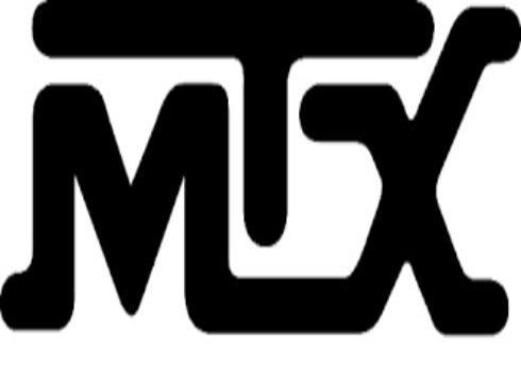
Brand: mtx audio
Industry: Leisure